The Cube (restaurant)

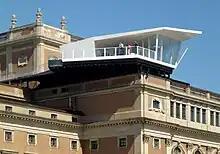
"The Cube" on Royal Swedish Opera

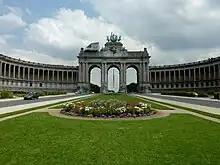
"The Cube" on the Cinquantenaire in Brussels

Two copies of The Cube were made, and they both tour Europe in a different city each year. During 2011, versions of the restaurant visited Milan and Brussels, while in 2012 they are in London and Stockholm. The restaurant proved so popular in London that it was announced in September 2012 that the restaurant would stay in the city until 31 January 2013. There are further plans for the restaurant to visit Switzerland and Russia. In each city, the restaurant is placed on top of a monument; in Brussels it was on top of the triumphal arch at the Parc du Cinquantenaire, in Milan by the Galleria Vittorio Emanuele II, in London it is located on top of the Southbank Centre.